Tower of St. Olav

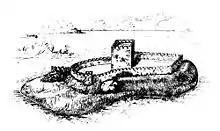
Vyborg Castle in 14th century

The fortress was conceived by Torkel Knutsson, the Lord High Constable of Sweden, who led in the 1290s a crusade to Karelia, the Third Finnish Crusade, which was actually aimed against the Republic of Novgorod. He chose the location of the new fortress to command the Bay of Vyborg, which was a trading site already used by locals. From the bay, a river leads inland, ultimately connecting the place to several districts, lakes, and indirectly also to rivers going to Lake Ladoga.